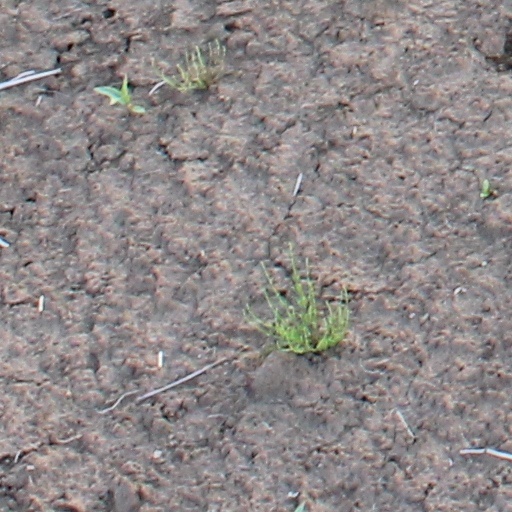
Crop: wheat